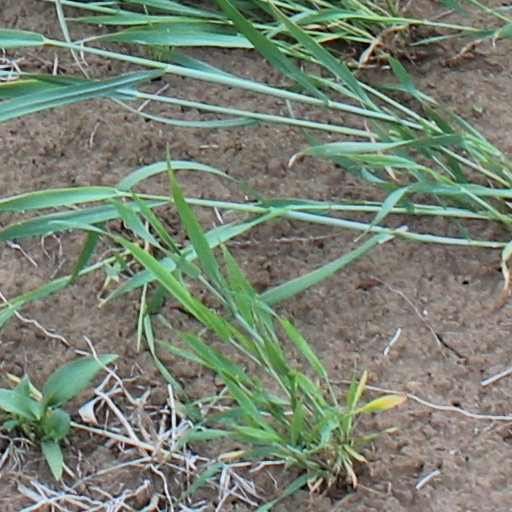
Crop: wheat